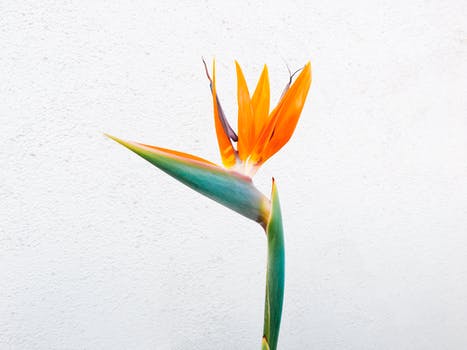
Label: No Watermark